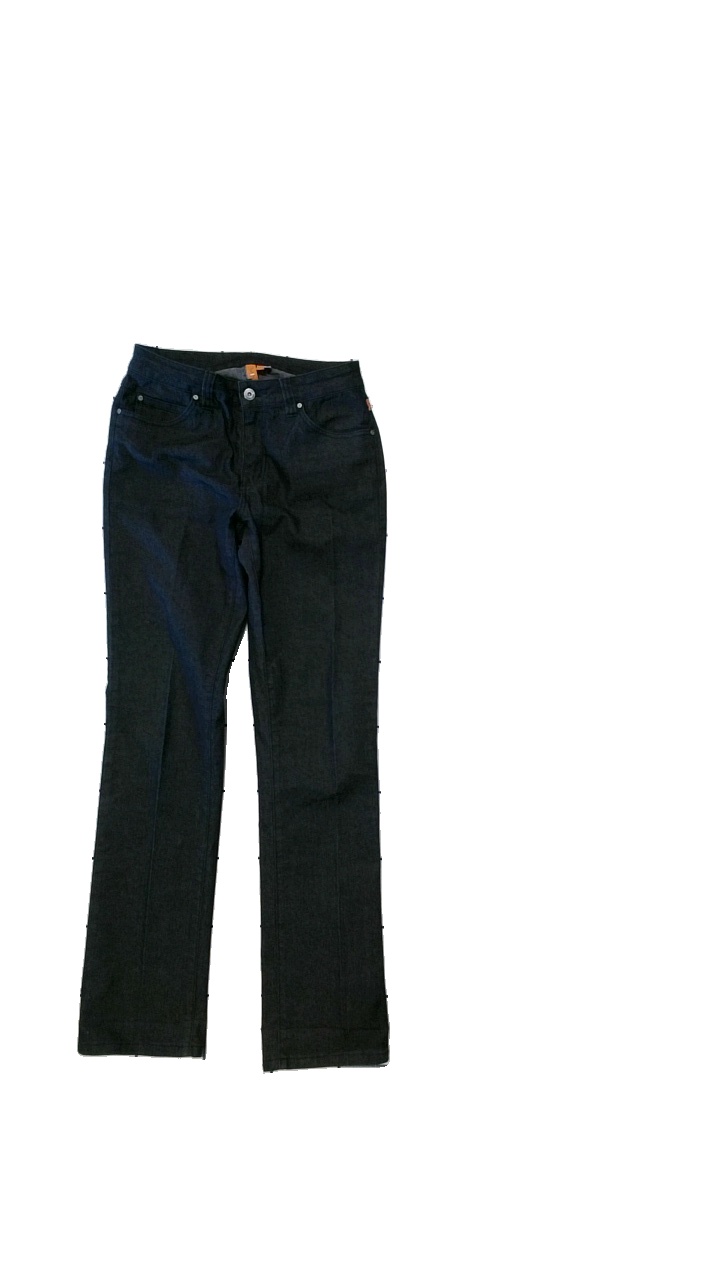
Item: Trousers (Ladies)
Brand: Mingeljeans
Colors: Black
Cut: Regular
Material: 78% cotton, 20% polyester, 2% spandex
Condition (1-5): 4
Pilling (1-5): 5
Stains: Minor
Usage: Reuse
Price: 50-100